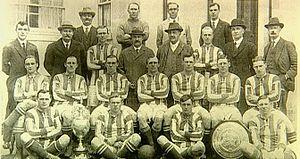
West Bromwich Albion Football Club, également appelé West Brom, Albion ou WBA, est un club anglais de football professionnel basé à West Bromwich dans les Midlands de l'Ouest. Fondé en 1878, il joue ses matchs à domicile à The Hawthorns depuis 1900.